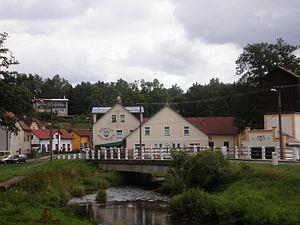
Kaceřov est une commune du district de Sokolov, dans la région de Karlovy Vary, en République tchèque. Sa population s'élevait à 448 habitants en 2018.